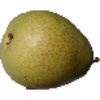
Label: Pear 1